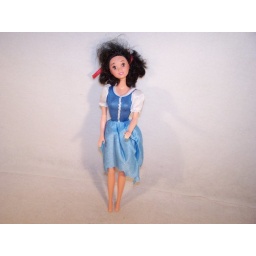
Snow white in peasant dress